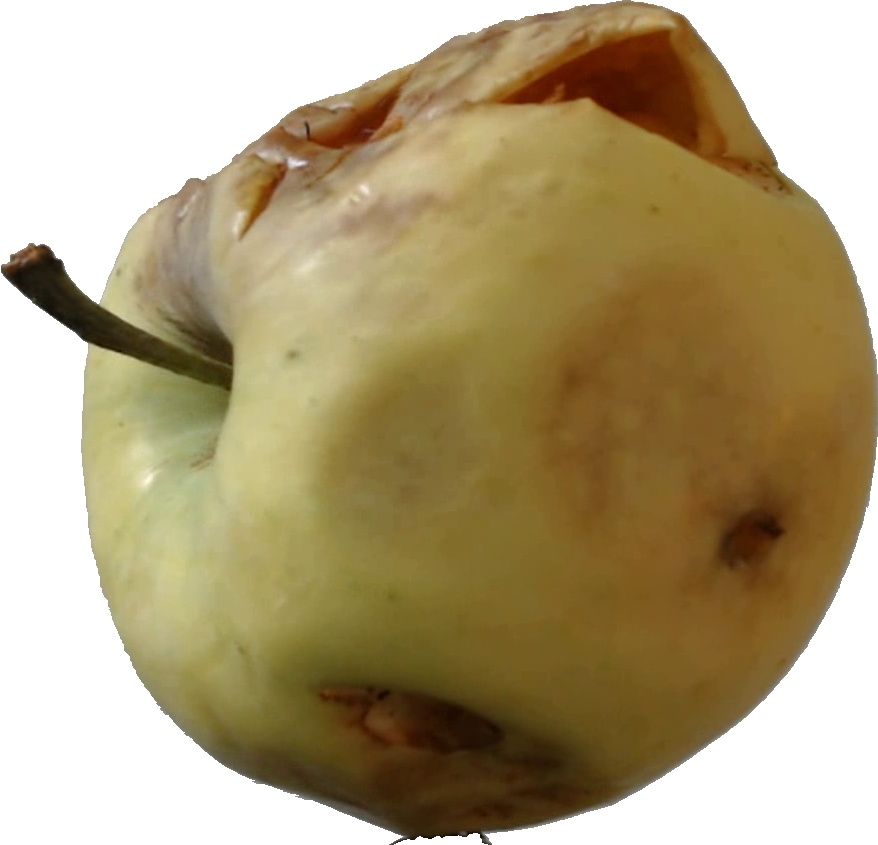
Label: apple_hit_1